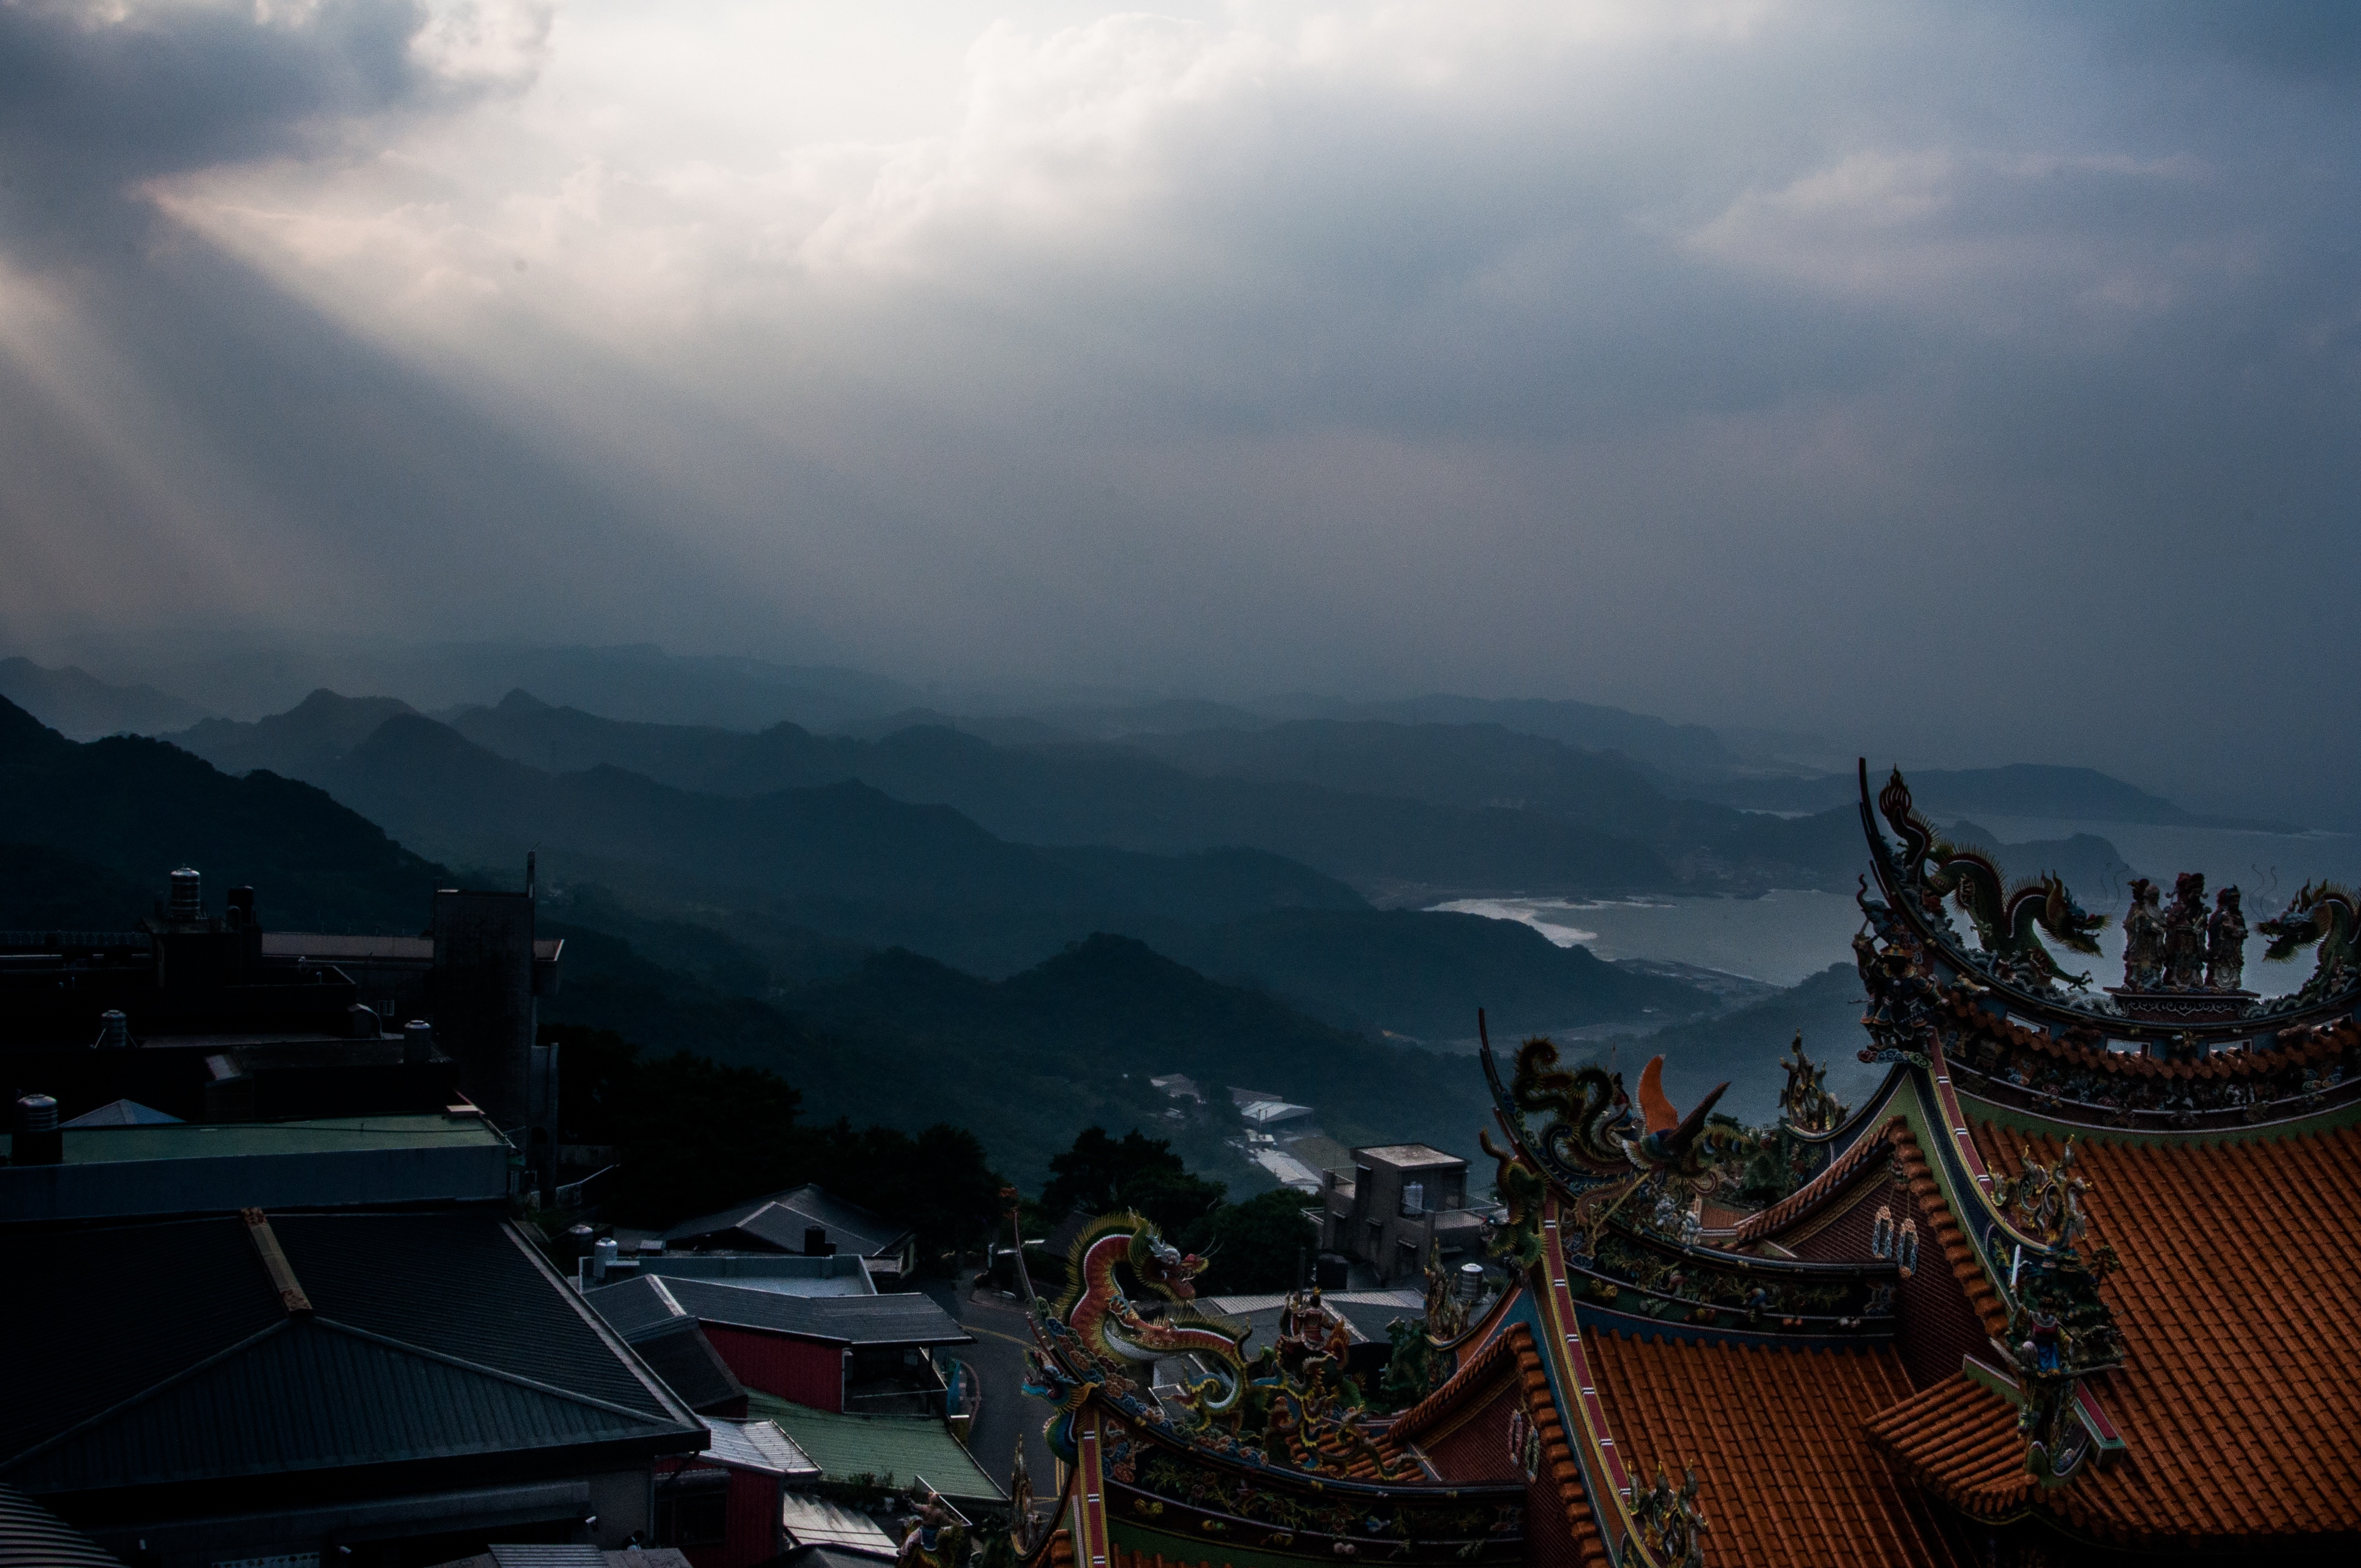
sea, horizon, mountain, snow, cloud, sky, sunrise, night, morning, mountain range, cityscape, panorama, dusk, evening, weather, alps, screenshot, atmospheric phenomenon, mountainous landforms, computer wallpaper